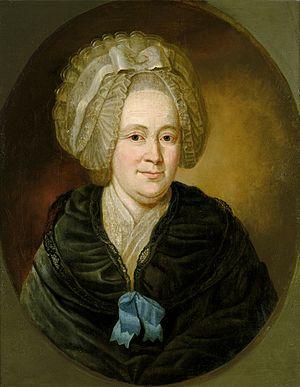
Catharina Elisabeth Goethe est la mère de Johann Wolfgang von Goethe.